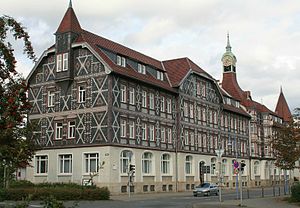
Einbeck / Galleri
Einbeck er en tidligere Hansestad, et lokalcenter og en selvstændig kommune i Landkreis Northeim i den sydlige del af Niedersachsen med knap 31.500 indbyggere. Byen ligger ved floderne Ilme og Leine